Question: Please indicate a possible affordance area of the boxing_punching_bag that can be used for striking
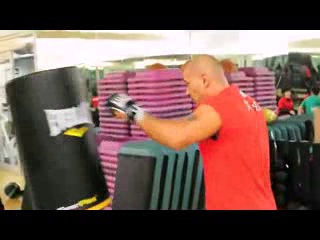
Answer: [5, 67, 110, 219.232]